Ethiopian Orthodox Tewahedo Church

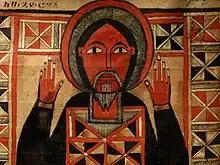
Late 17th century portrait of Giyorgis by Baselyos

Union with the Coptic Orthodox Church of Alexandria continued after the Arab conquest of Egypt. Abu Saleh records in the 12th century that the patriarch always sent letters twice a year to the kings of Abyssinia (Ethiopia) and Nubia, until Al Hakim stopped the practice. Cyril, 67th patriarch, sent Severus as bishop, with orders to put down polygamy and to enforce the observance of canonical consecration for all churches. These examples show the close relations of the two churches throughout the Middle Ages. In 1439, in the reign of Zara Yaqob, a religious discussion between Giyorgis and a French visitor led to the dispatch of an embassy from Ethiopia to the Vatican.